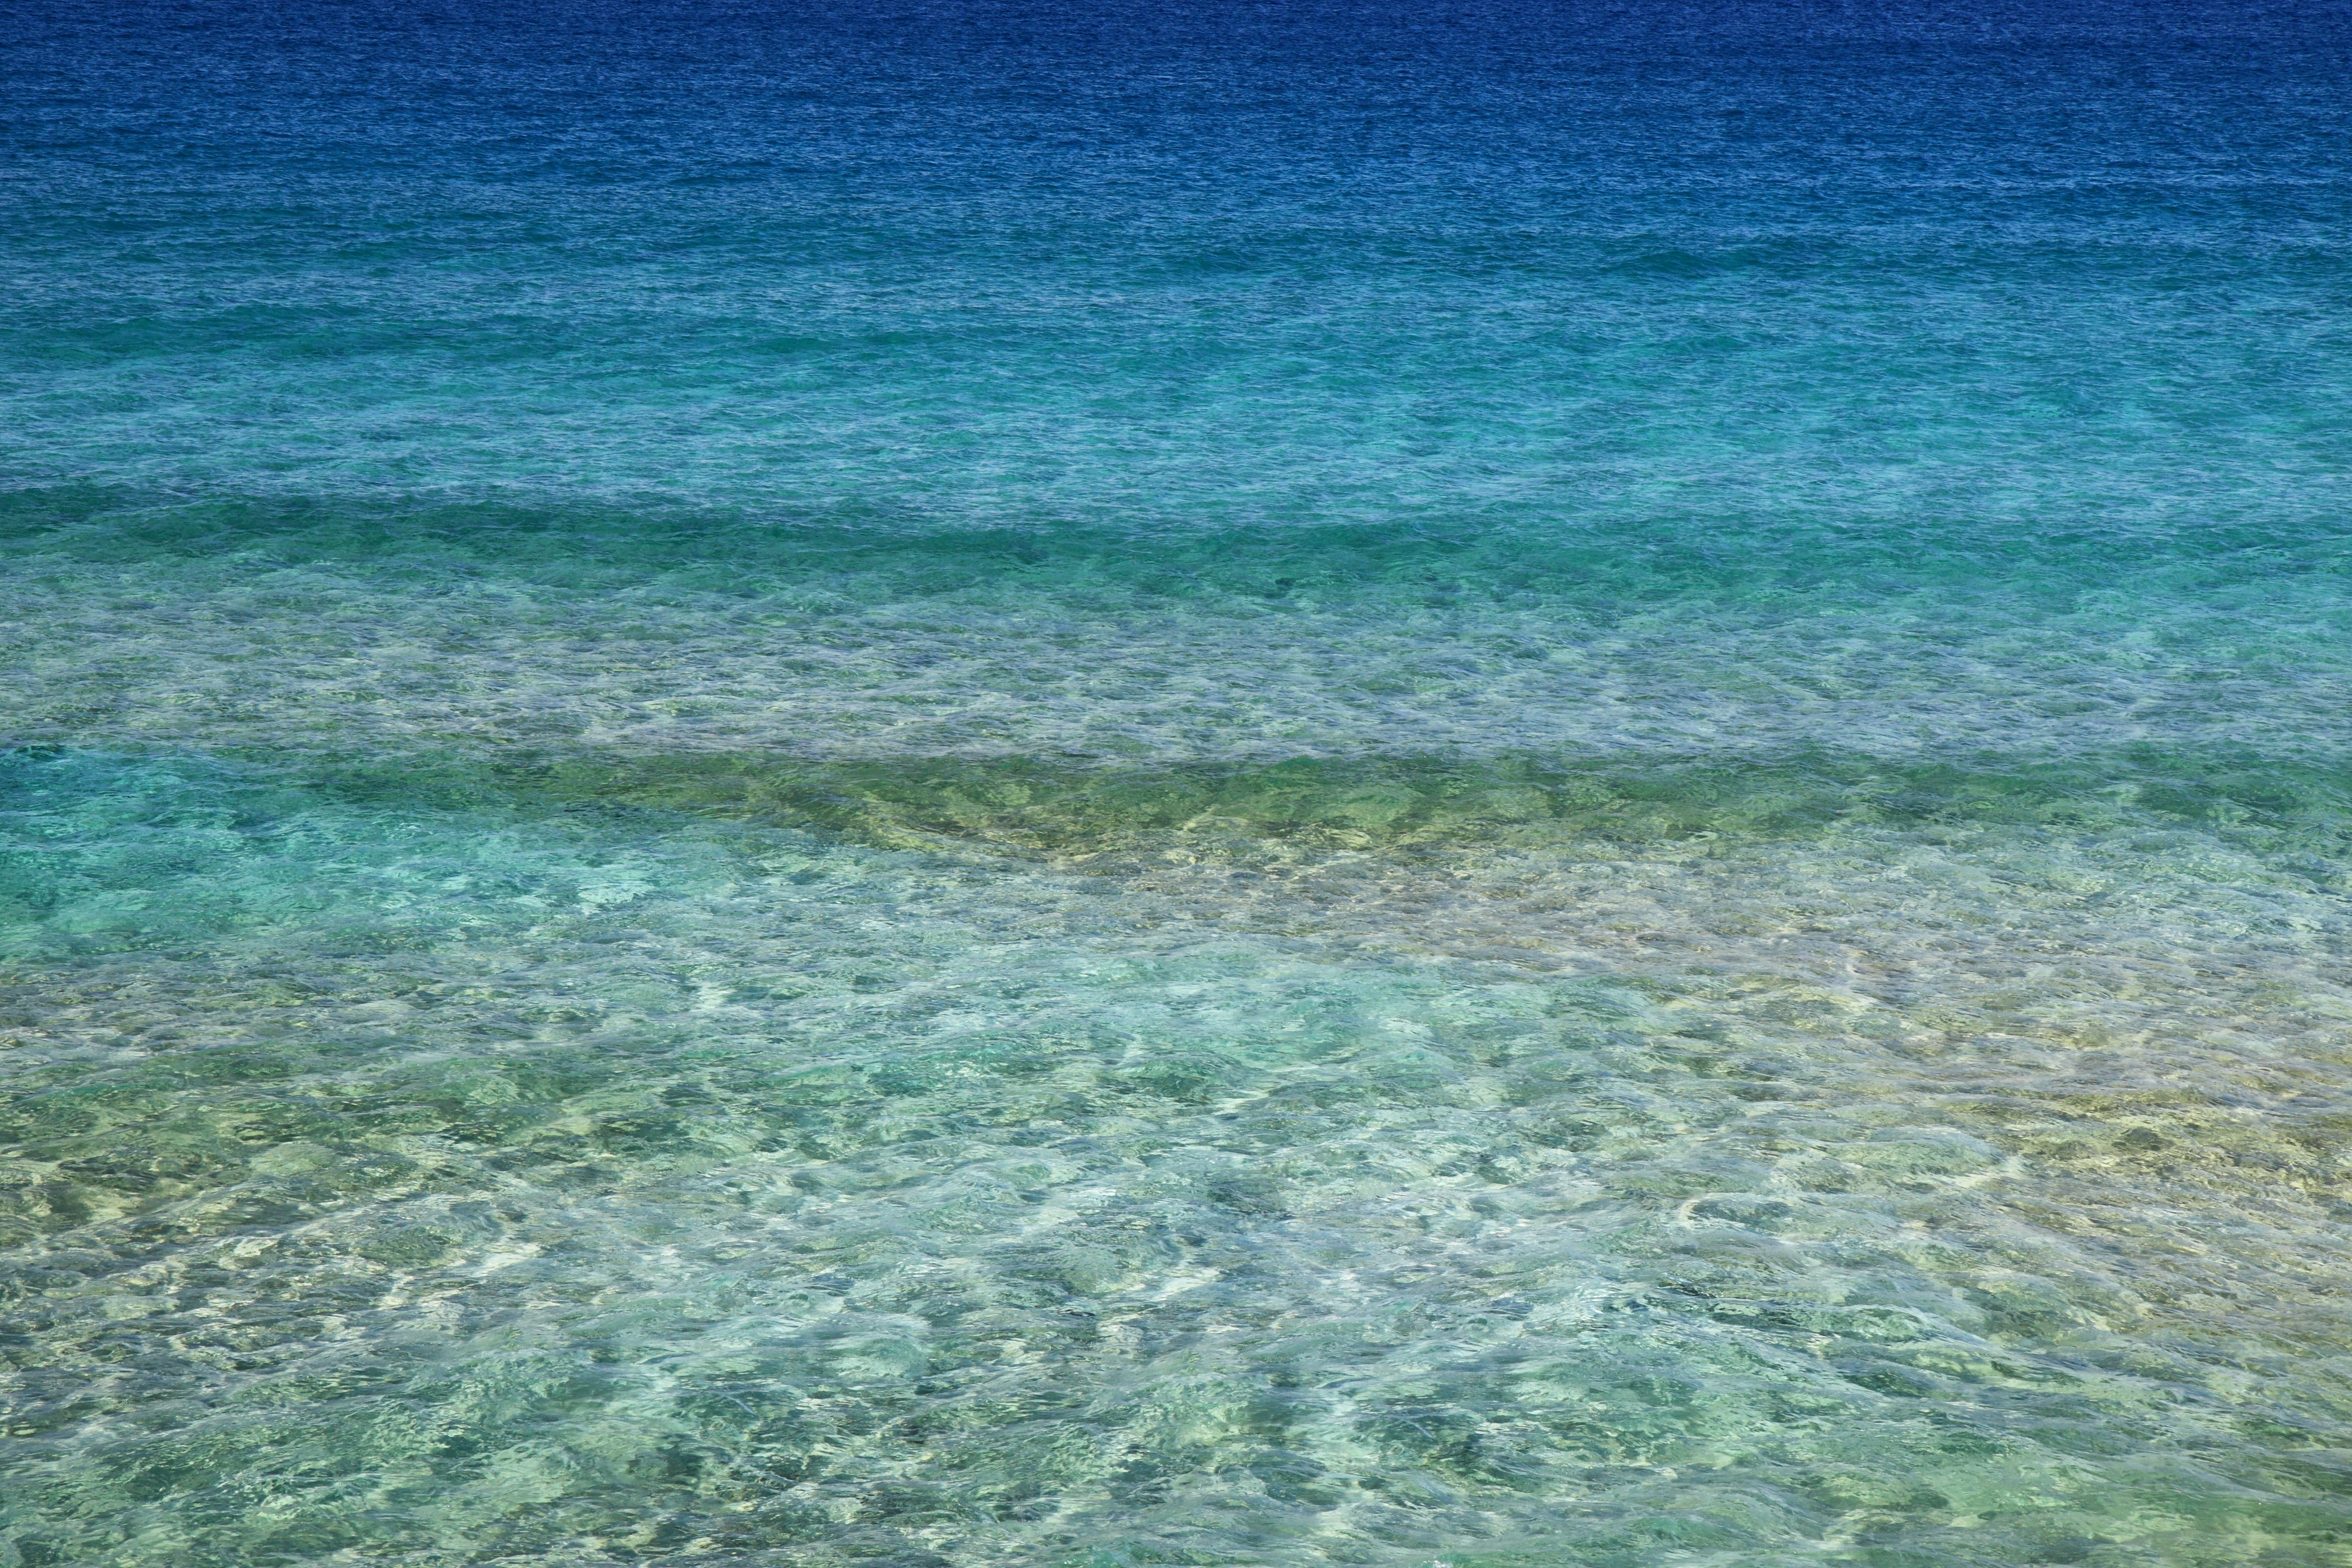
beach, sea, coast, water, nature, ocean, horizon, liquid, abstract, texture, shore, wave, wet, ripple, underwater, pattern, blue, body of water, surface, background, aqua, wind wave